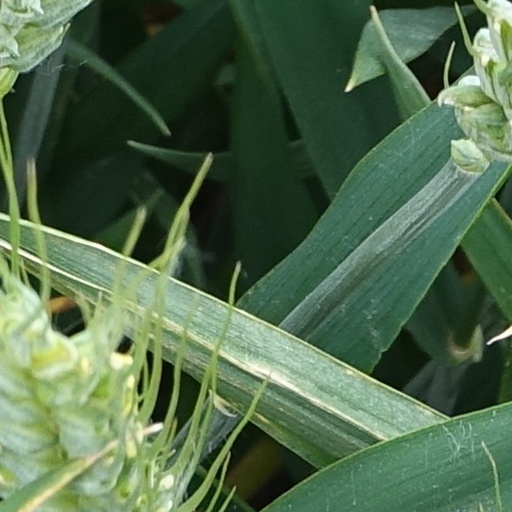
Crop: wheat